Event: Nepal Earthquake
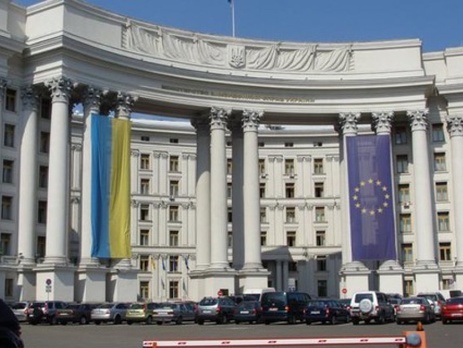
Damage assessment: no_damage